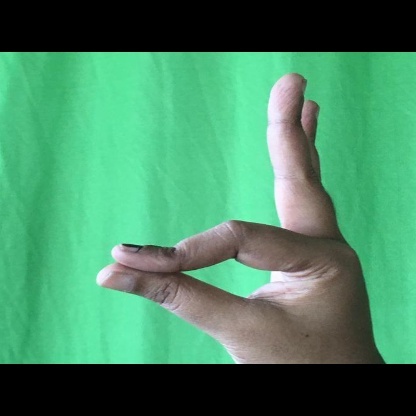
Mudra: Hamsasyam